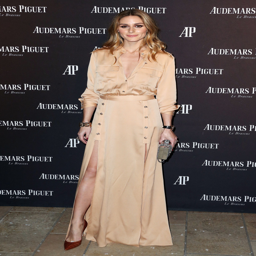
actor in self - portrait at an event on wednesday .